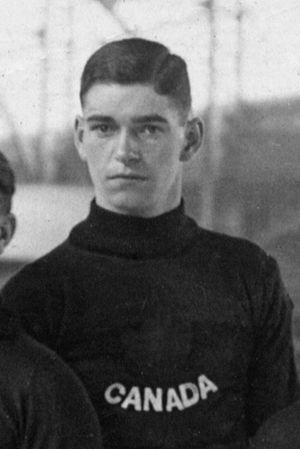
Allan Charles Woodman est un joueur canadien de hockey sur glace qui évoluait au poste de rover.